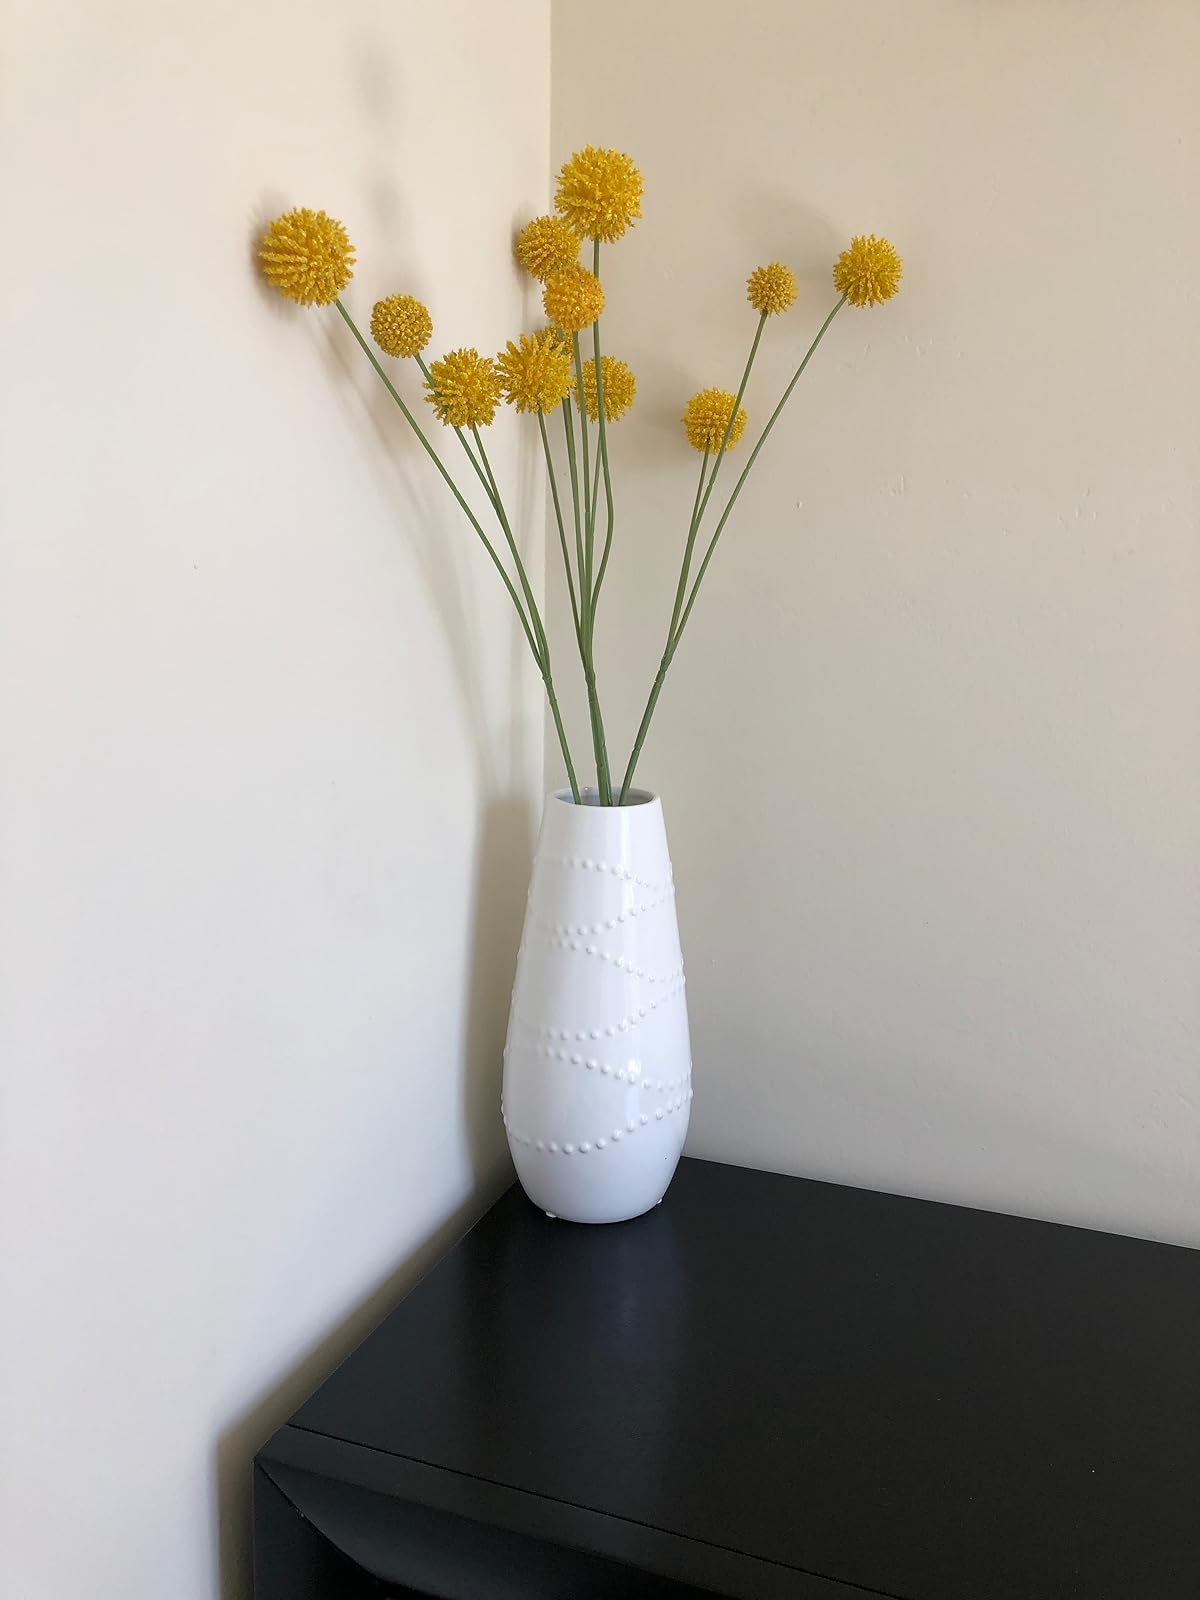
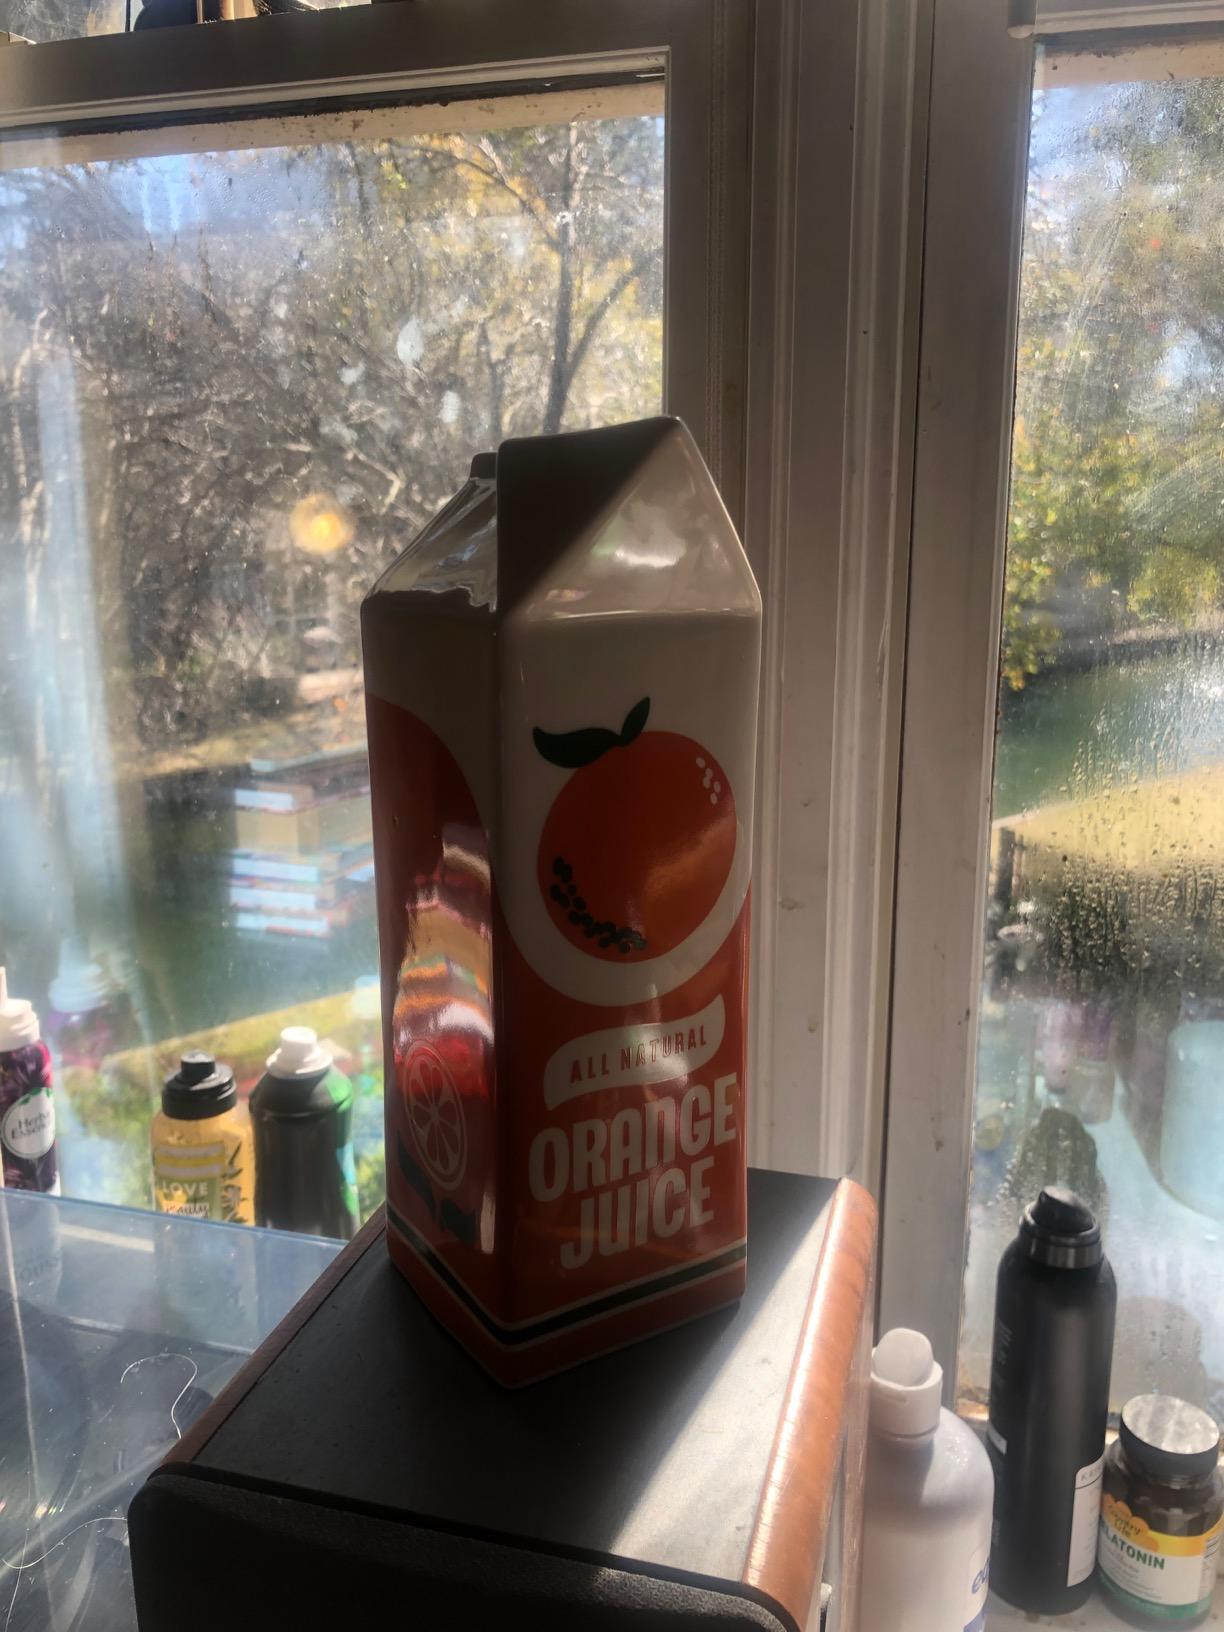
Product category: vase
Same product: no